Raï

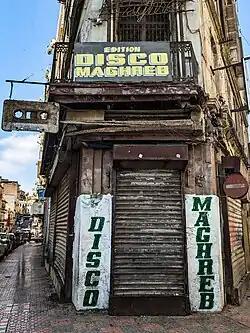
Edition Disco Maghreb - Oran

In 1962, as Algeria claimed its national independence, expression of popular culture was stifled by the conservative nature of the people. During this time of drastic restriction of female expression, many men started to become raï singers. By 1979, when president Chadli Bendjedid endorsed more liberal moral and economic standards, raï music became further associated with Algerian youth. The music remained stigmatized amongst the Salafi Islamists and the Algerian government. Termed the "raï generation", the youth found raï as a way to express sexual and cultural freedoms. An example of this free expression is through the lyrics of Cheb Hasni in his song "El Berraka". Hasni sang: "I had her ... because when you're drunk that's the sort of idea that runs through your head!" Hasni challenged the fundamentalists of the country and the condemnation of non-religious art forms.